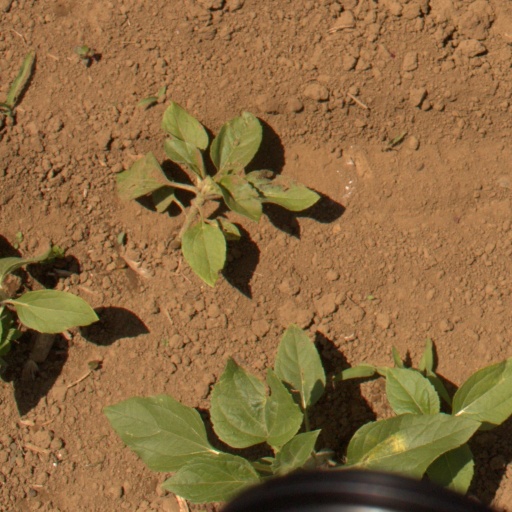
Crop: Jerusalem artichoke